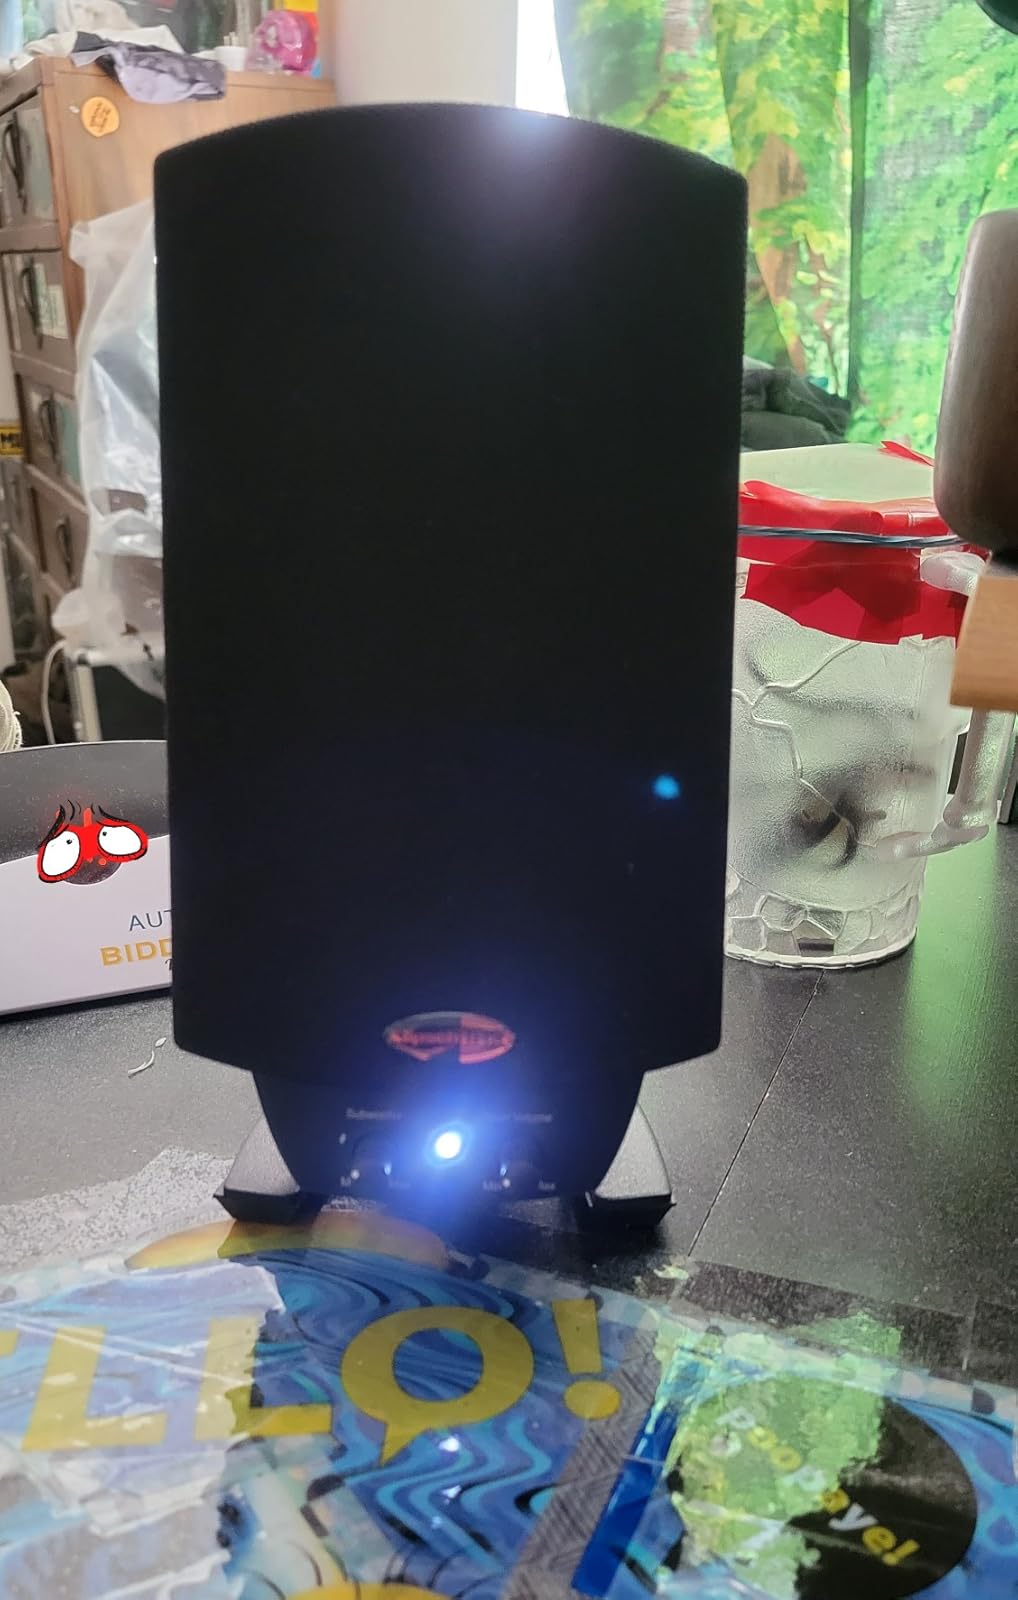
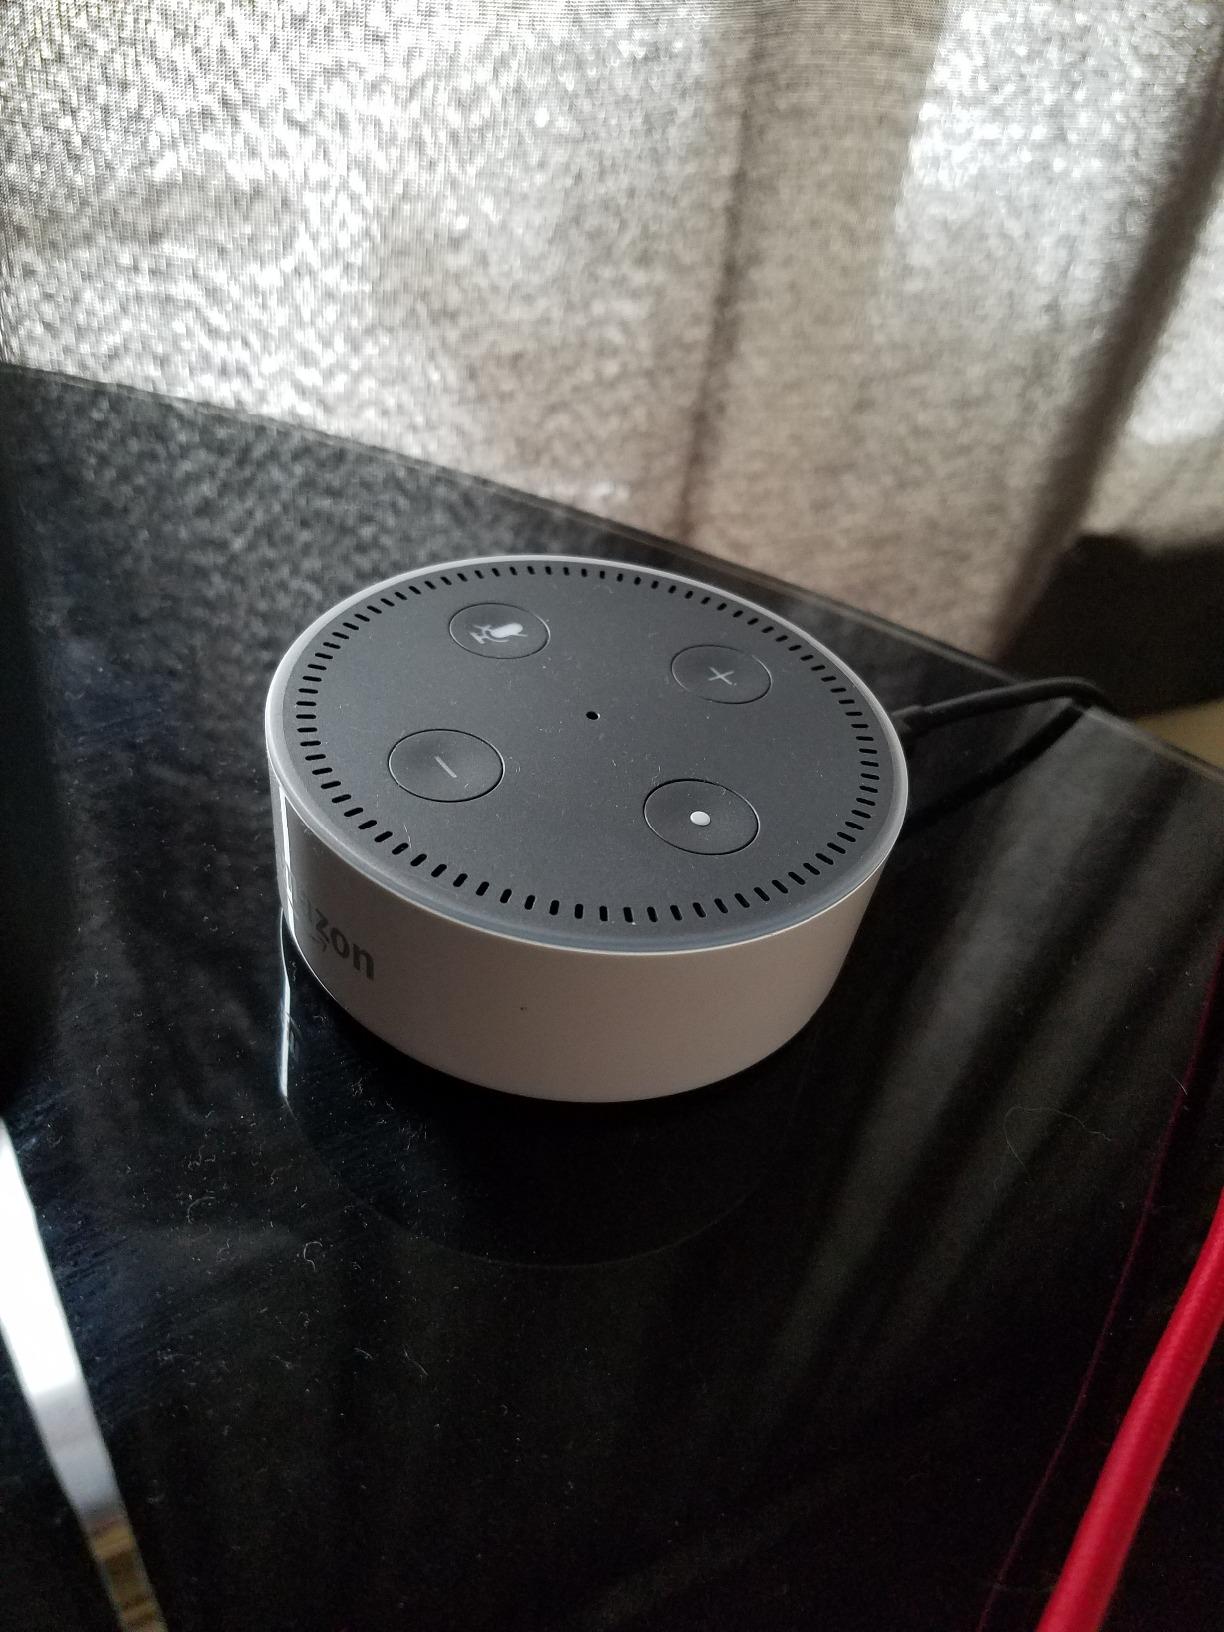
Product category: speaker
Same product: no